Walt Whitman (Davidson)

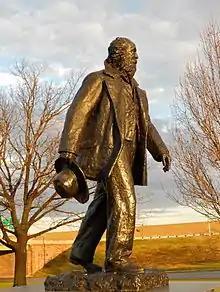
Philadelphia statue on Broad Street

Walt Whitman is a statue of Walt Whitman by Jo Davidson. There are several castings of it.